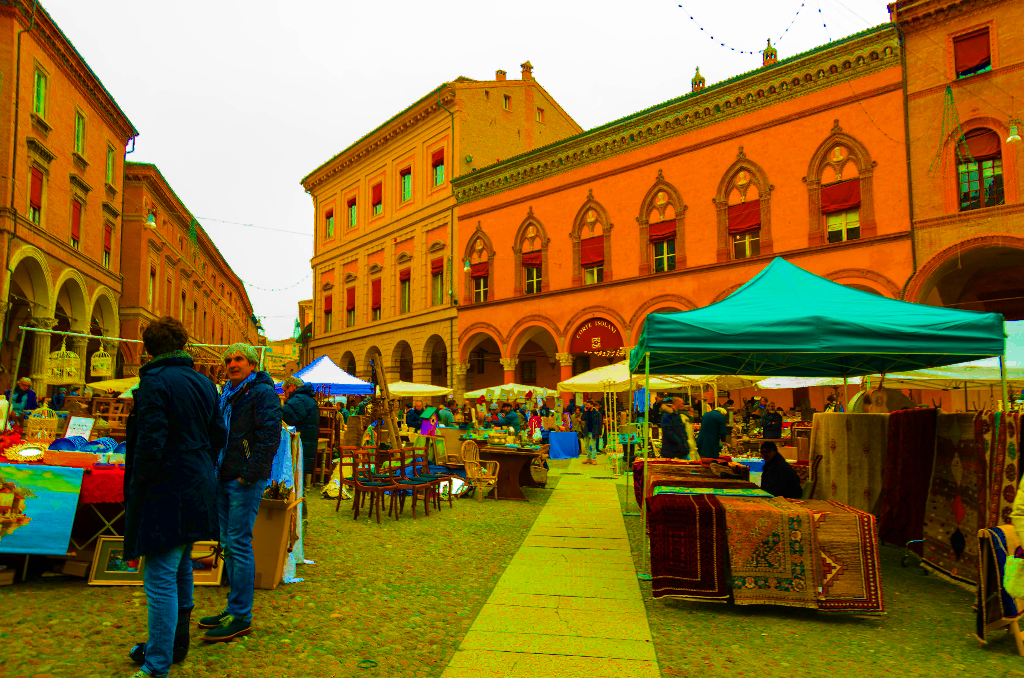
Distortion: saturate_inc